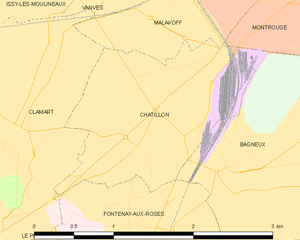
Carte des communes françaises Châtillon